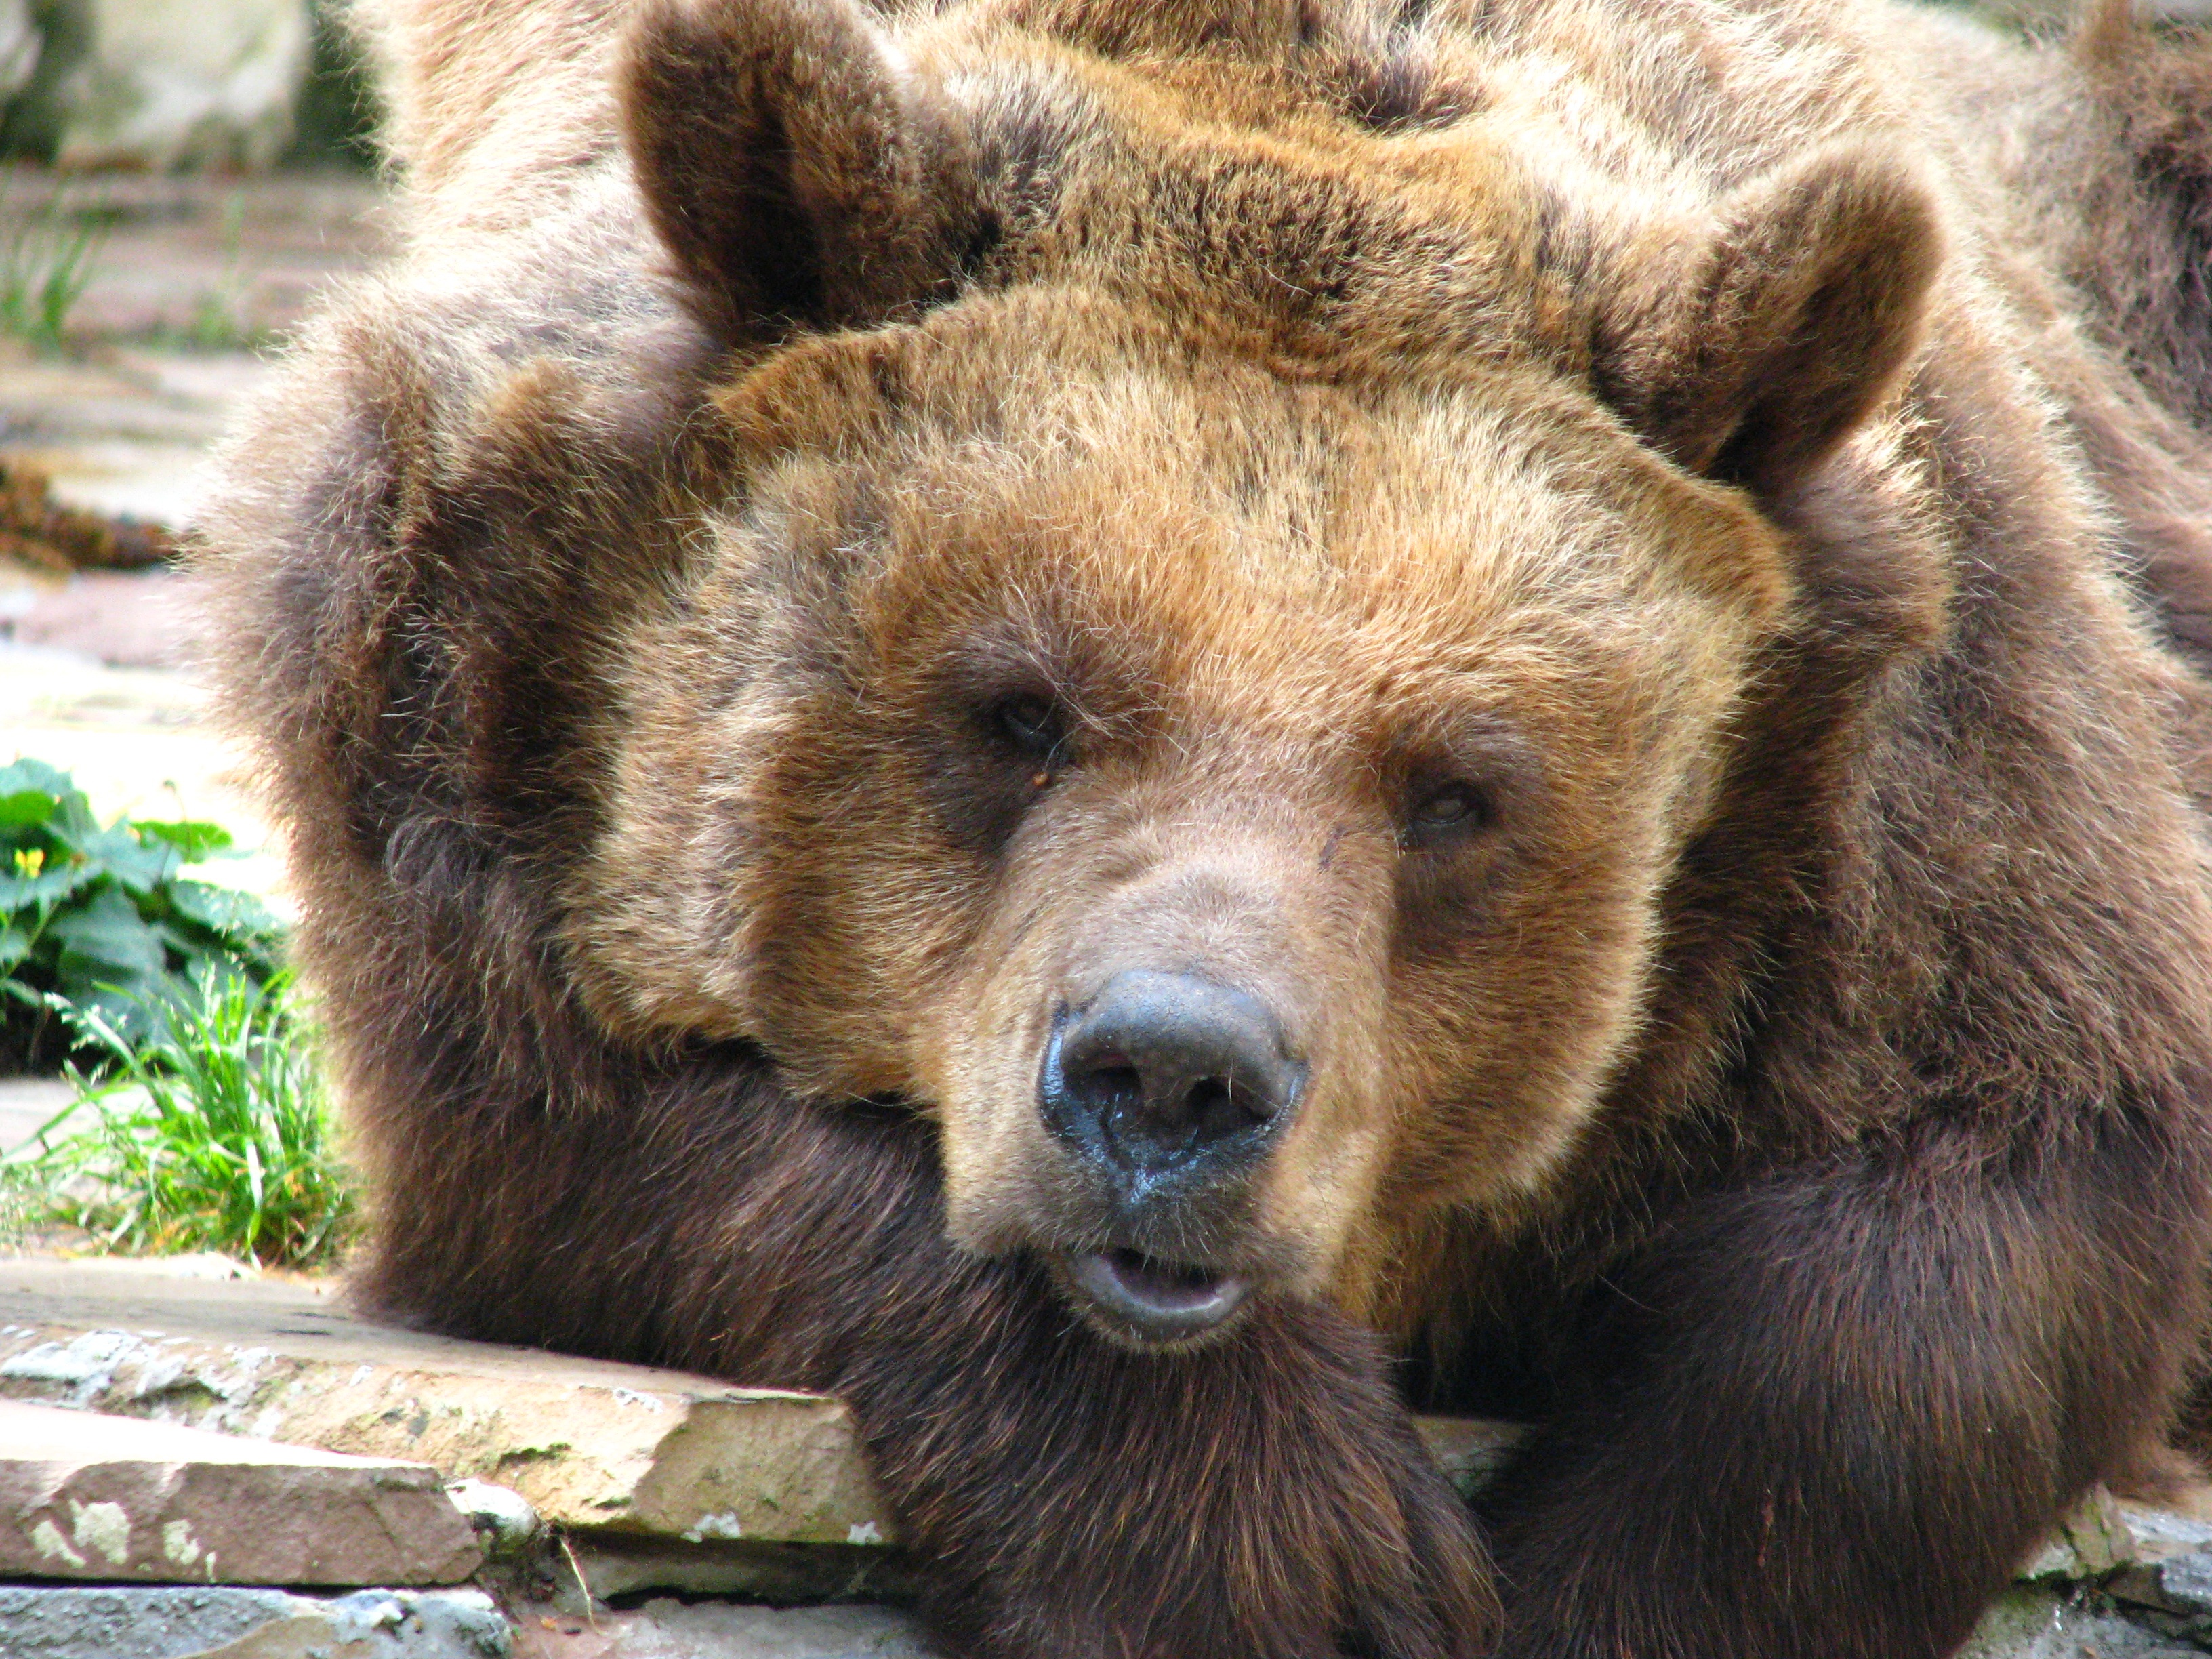
bear, wildlife, zoo, mammal, predator, fauna, brown bear, vertebrate, tired, animal world, grizzly bear, dog breed group